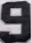
Number: 9